Gustav Mahler Stube

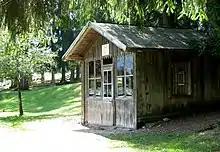

The composing hut is a five minute walk from the farmhouse. It was restored in 2022 and is open to the public as a Gustav Mahler nature sound parc.